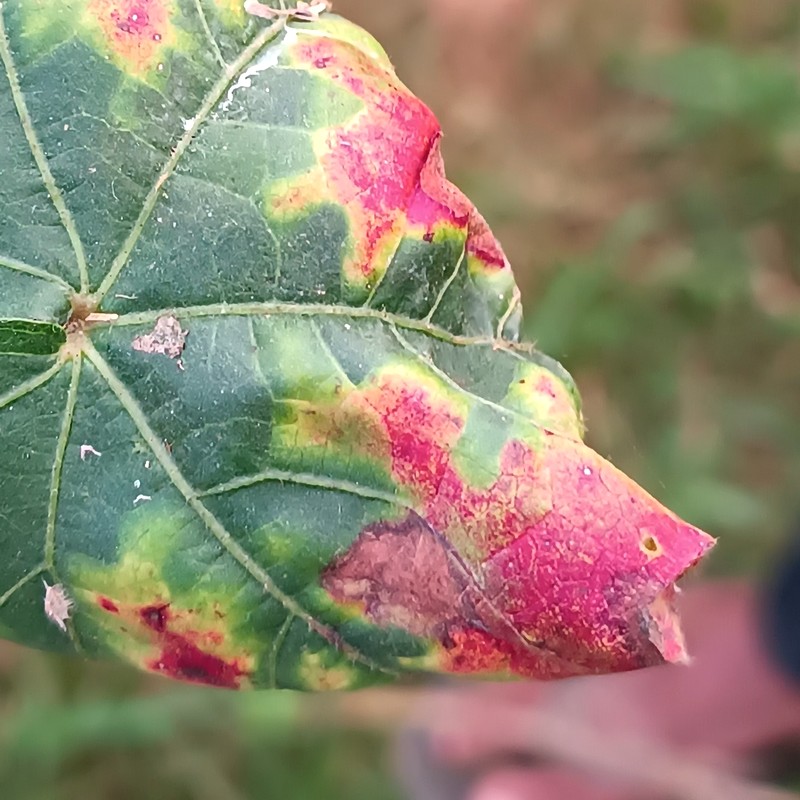
Label: Leaf Redding